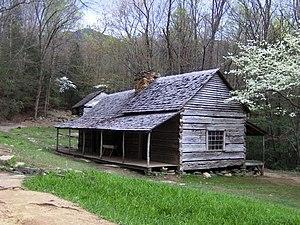
La Noah Ogle Place — ou Bud Ogle Farm — est un district historique américain situé dans le comté de Sevier, dans le Tennessee. Protégée au sein du parc national des Great Smoky Mountains, elle est inscrite au Registre national des lieux historiques sous le nom de Junglebrook Historic District depuis le 23 novembre 1977.